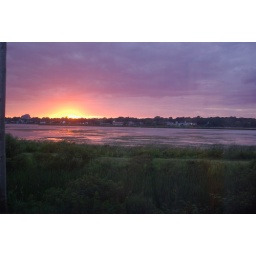
Interesting effects caused by window screen